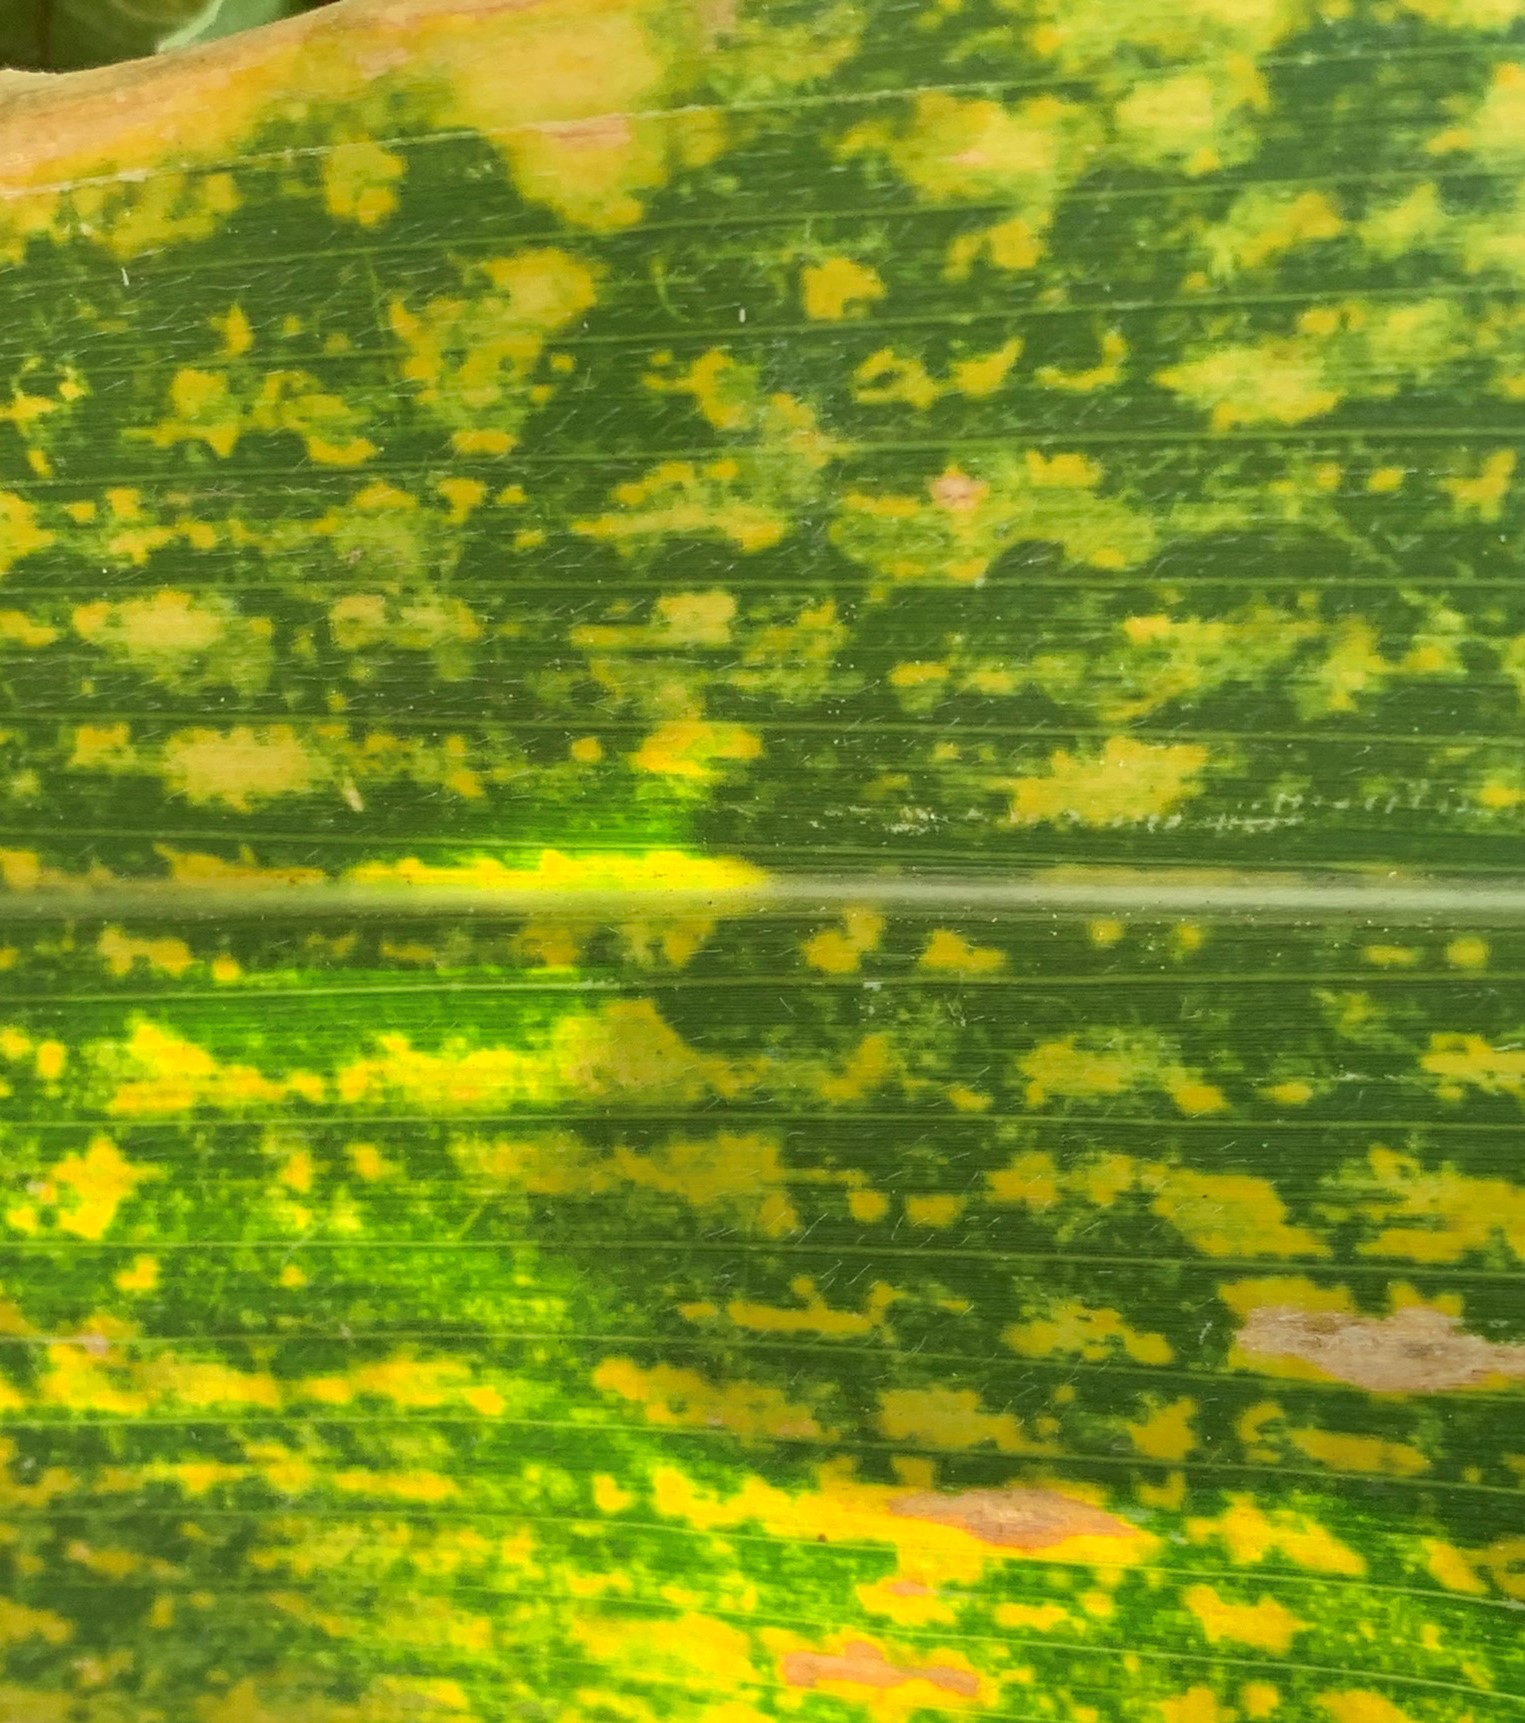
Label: MLN